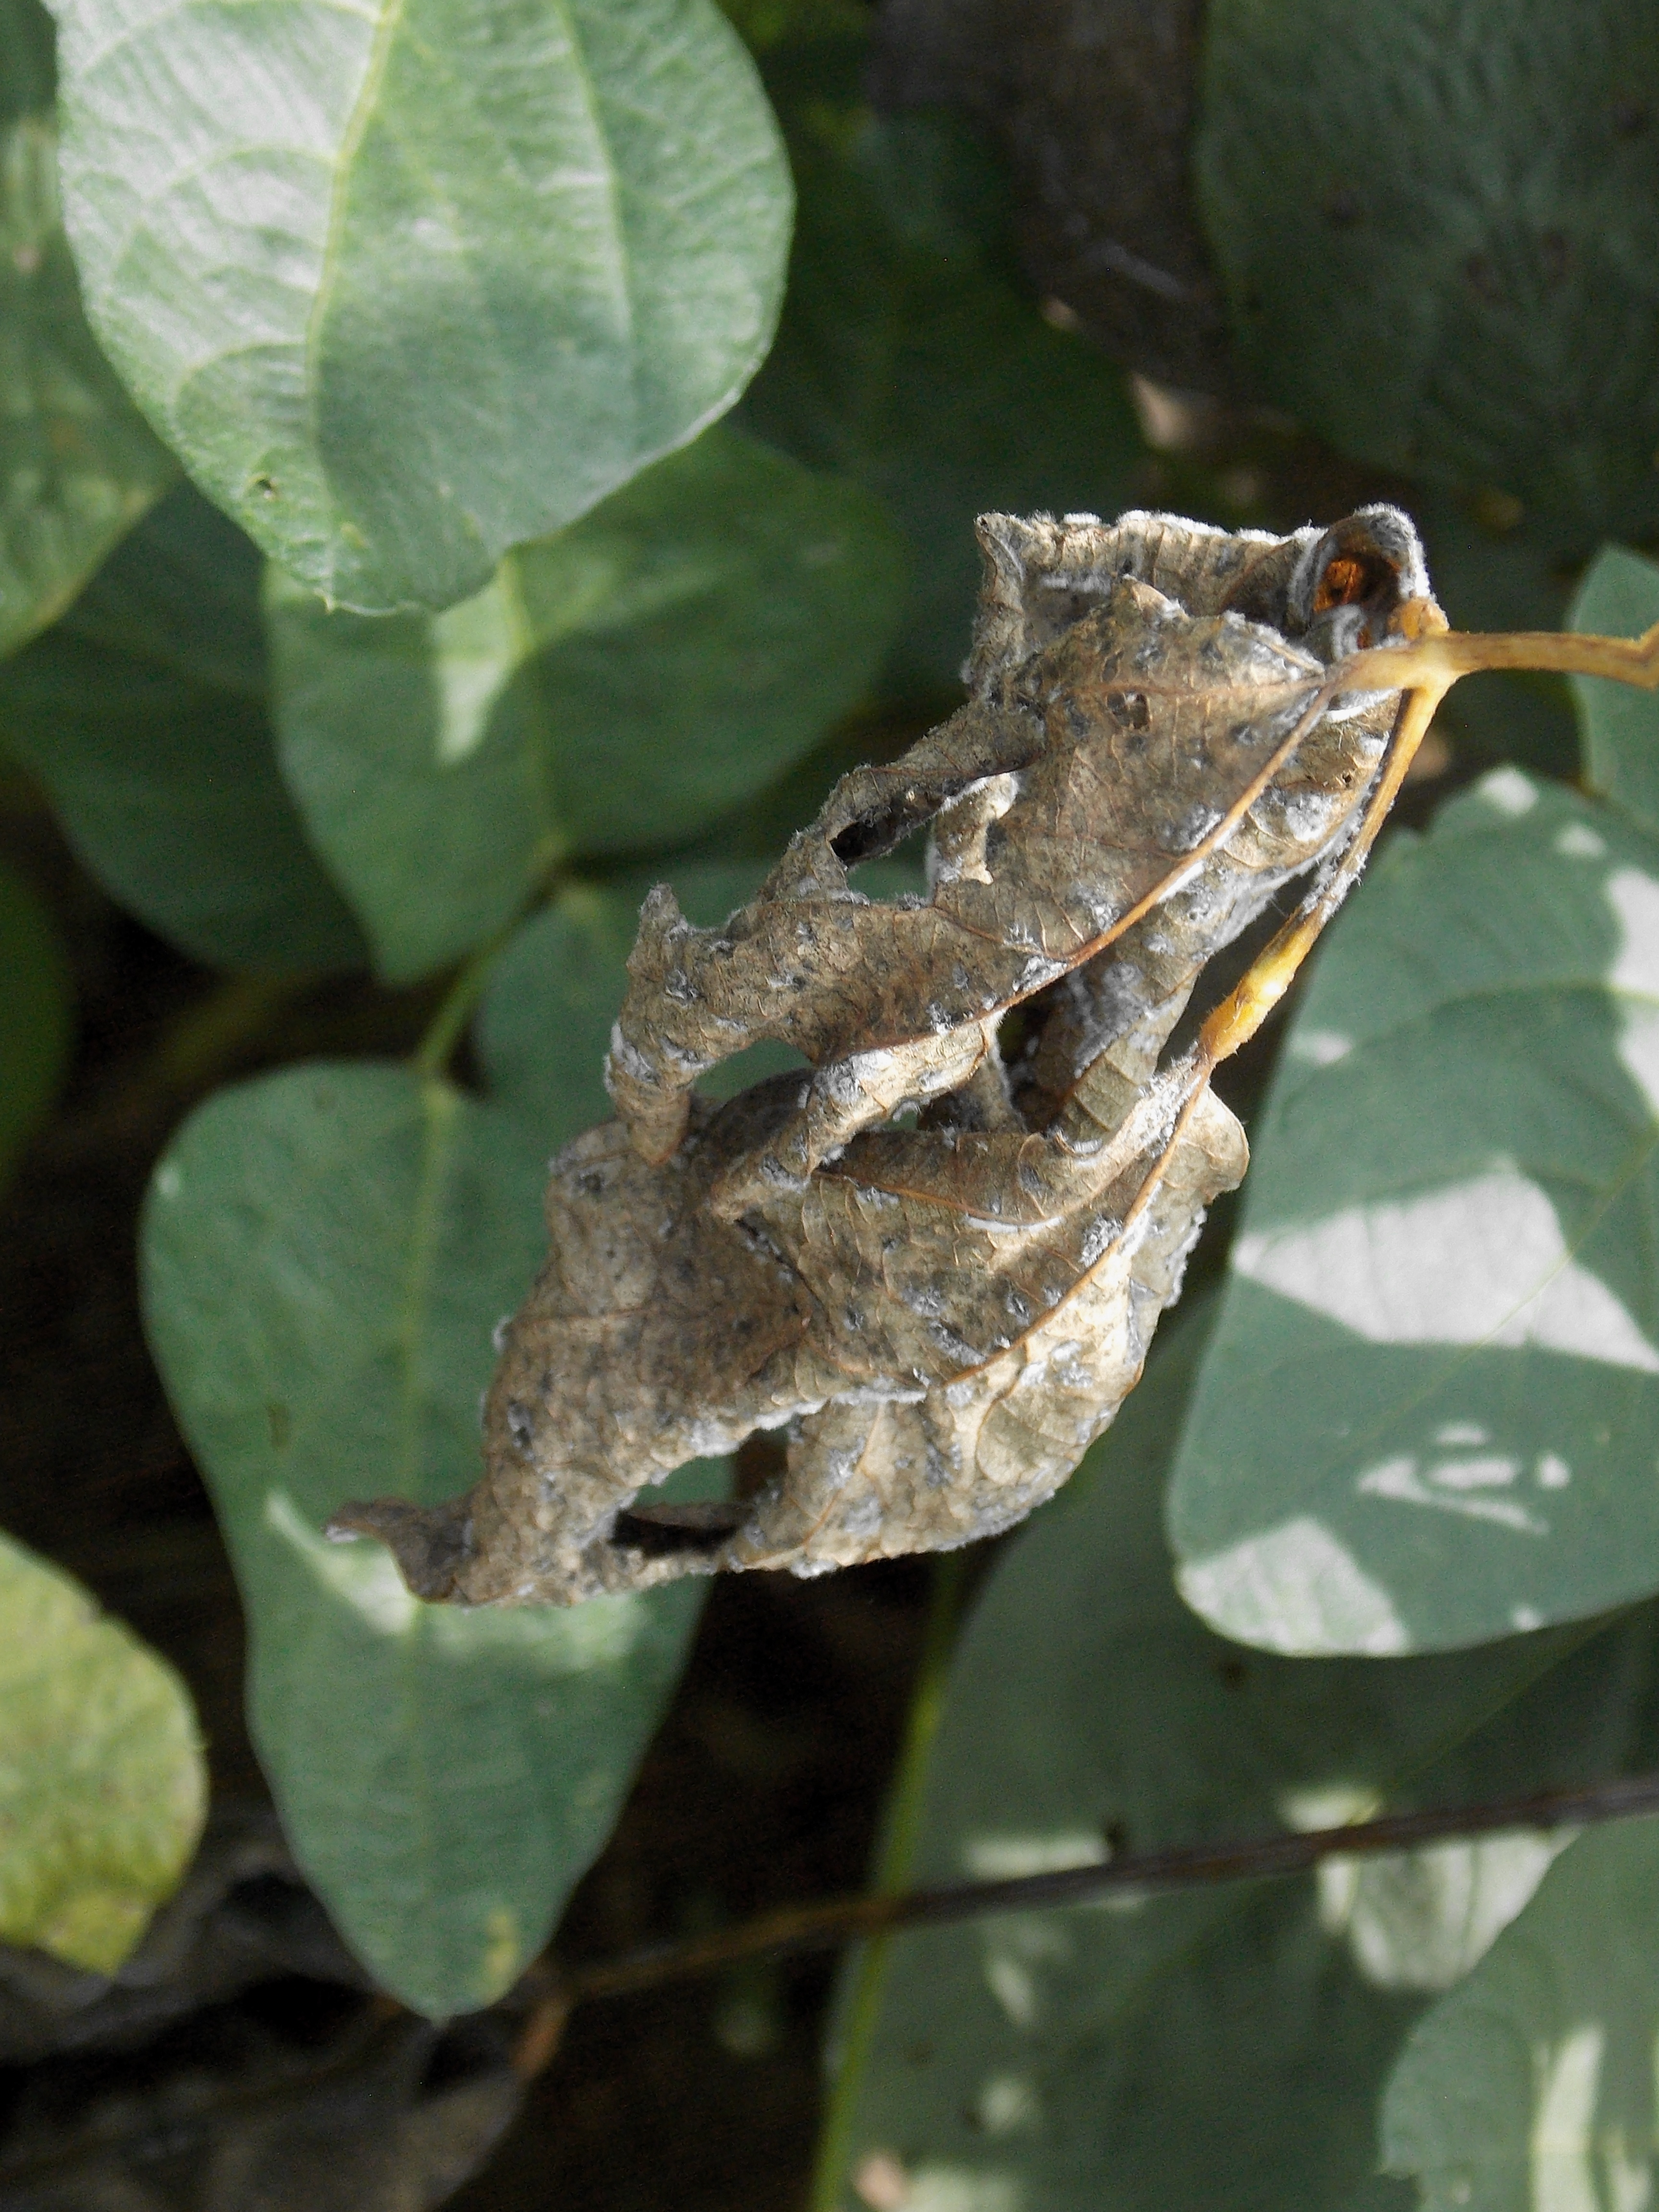
Label: Disease